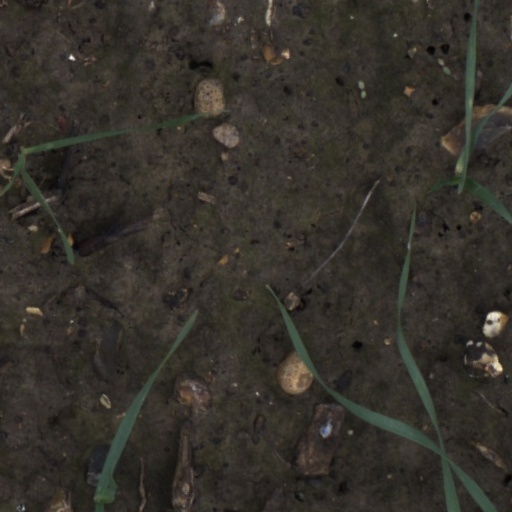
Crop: wheat